What Is to Be Done?

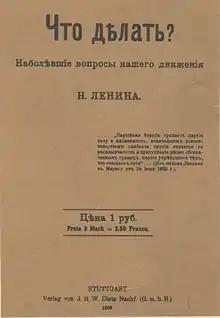
Original cover

What Is to Be Done? Burning Questions of Our Movement is a political pamphlet written by Vladimir Lenin (credited as N. Lenin) in 1901 and published in March 1902. He previewed the work in a May 1901 "Iskra" article, "Where to Begin", which he called "a skeleton plan to be developed in greater detail in a pamphlet now in preparation for print". The title of "What Is to Be Done?" was taken from an 1863 novel of the same name by Russian revolutionary Nikolai Chernyshevsky.